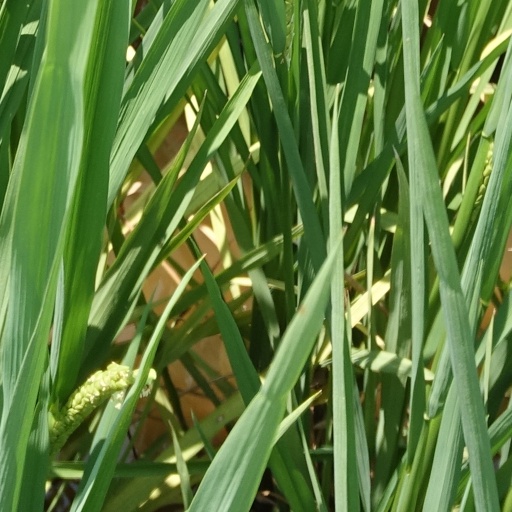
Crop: rice